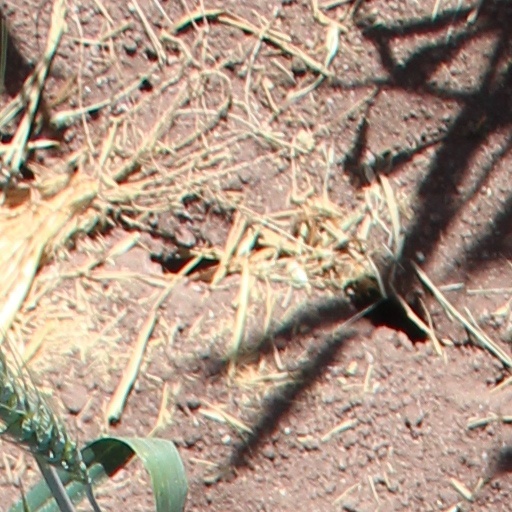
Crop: wheat